River dolphin

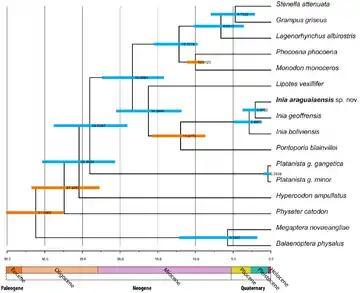
Phylogeny of cetaceans based on cytochrome b gene sequences, showing the distant relationship between "Platanista" and other river dolphins.

River dolphins are members of the infraorder Cetacea, which are descendants of land-dwelling mammals of the order Artiodactyla (even-toed ungulates). They are related to the "Indohyus", an extinct chevrotain-like ungulate, from which they split approximately 48 million years ago.